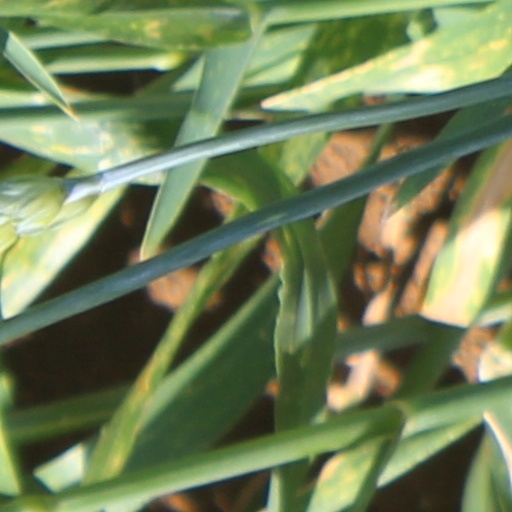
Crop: wheat